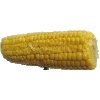
Label: corn